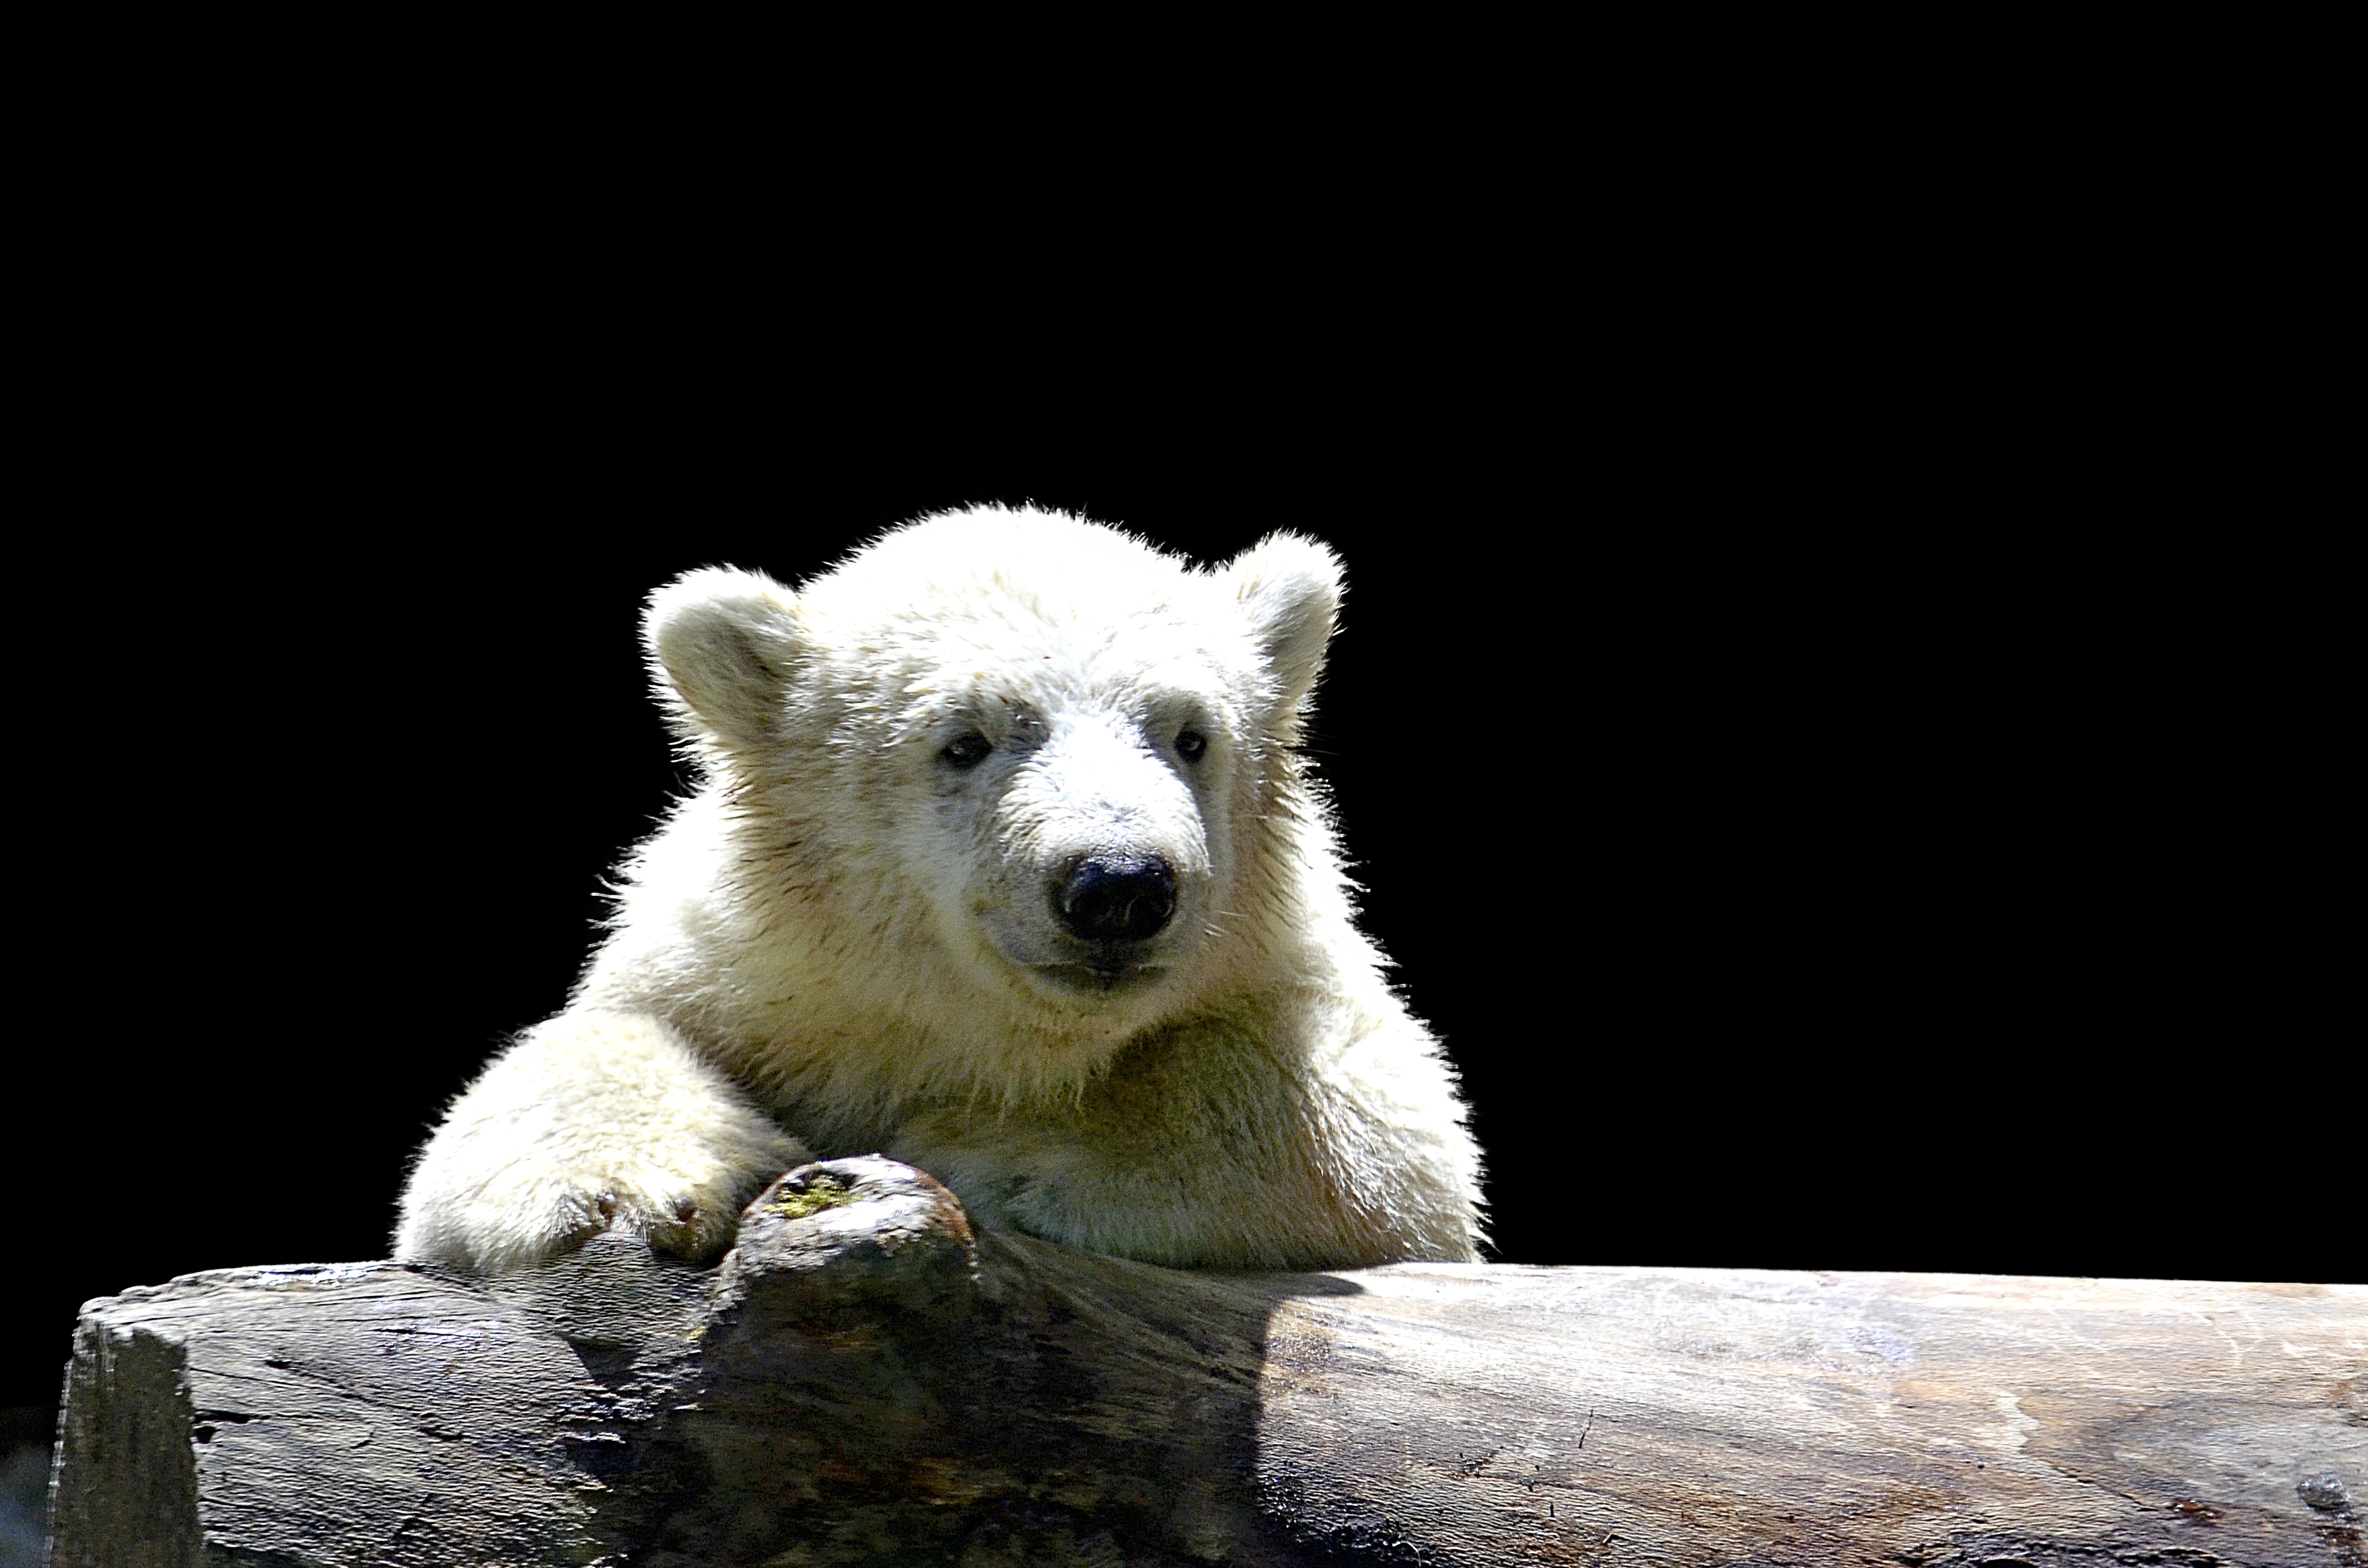
white, cute, bear, fur, mammal, fauna, smile, polar bear, laugh, happy, vertebrate, attention, ursus maritimus, arctic circle, young polar bear, polar bear child